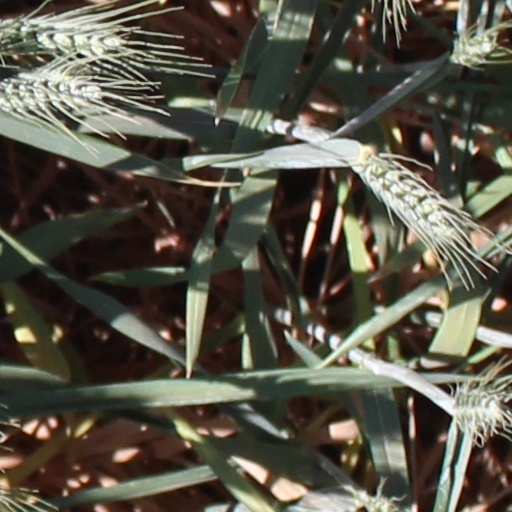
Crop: wheat